Henry Jackson Hunt

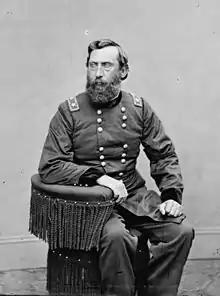
Portrait by Mathew Brady or Levin C. Handy

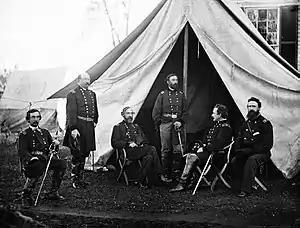
Commanders of the Army of the Potomac, Gouverneur K. Warren, William H. French, George G. Meade, Henry J. Hunt, Andrew A. Humphreys and George Sykes in September 1863.

Hunt achieved some fame in the First Battle of Bull Run in 1861, when his four-gun battery covered the retreat of a Union force with a close-in artillery duel. He soon afterward became chief of artillery in the Department of Northeast Virginia, defending Washington, D.C.